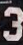
Number: 3